Altenburg

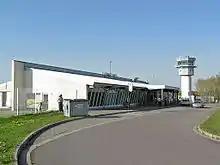
Leipzig-Altenburg Airport

The Leipzig-Altenburg Airport, a former Soviet military airport, is situated east of the city and was used by Ryanair for flights to London Stansted, Barcelona-Girona and Edinburgh until 2011. Currently, there are no public flights at this airport. The next regional airport is located in Leipzig/Halle ( to the north).